Quanzhou

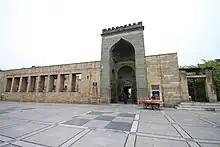
Qingjing Mosque

In the 19th century, the city walls still protected a circuit of but embraced much vacant ground. The bay began to attract Jardines' and Dents' opium ships from 1832. Following the First Opium War, Governor Henry Pottinger proposed using Quanzhou as an official opium depot to keep the trade out of Hong Kong and the other treaty ports but the rents sought by the imperial commissioner Qiying were too high.